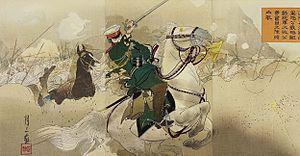
La Marine impériale russe fait référence à la flotte de l'Empire de Russie avant la révolution d'Octobre de 1917.
La bataille de Liaoyang est le premier affrontement terrestre important de la guerre russo-japonaise. Il a lieu du 25 août au 3 septembre 1904 dans les environs de Liaoyang au Liaoning. La ville est d'une grande importance stratégique car elle est le centre des forces russes de Mandchourie du sud, et un centre de population important sur la ligne principale des chemins de fer de Mandchourie du sud reliant Port-Arthur à Mukden. La ville est fortifiée par l'armée impériale russe avec trois lignes de défense.
Alexeï Nikolaïevitch Kouropatkine est un général et un homme politique russe qui fut ministre de la Guerre de 1898 à 1905.